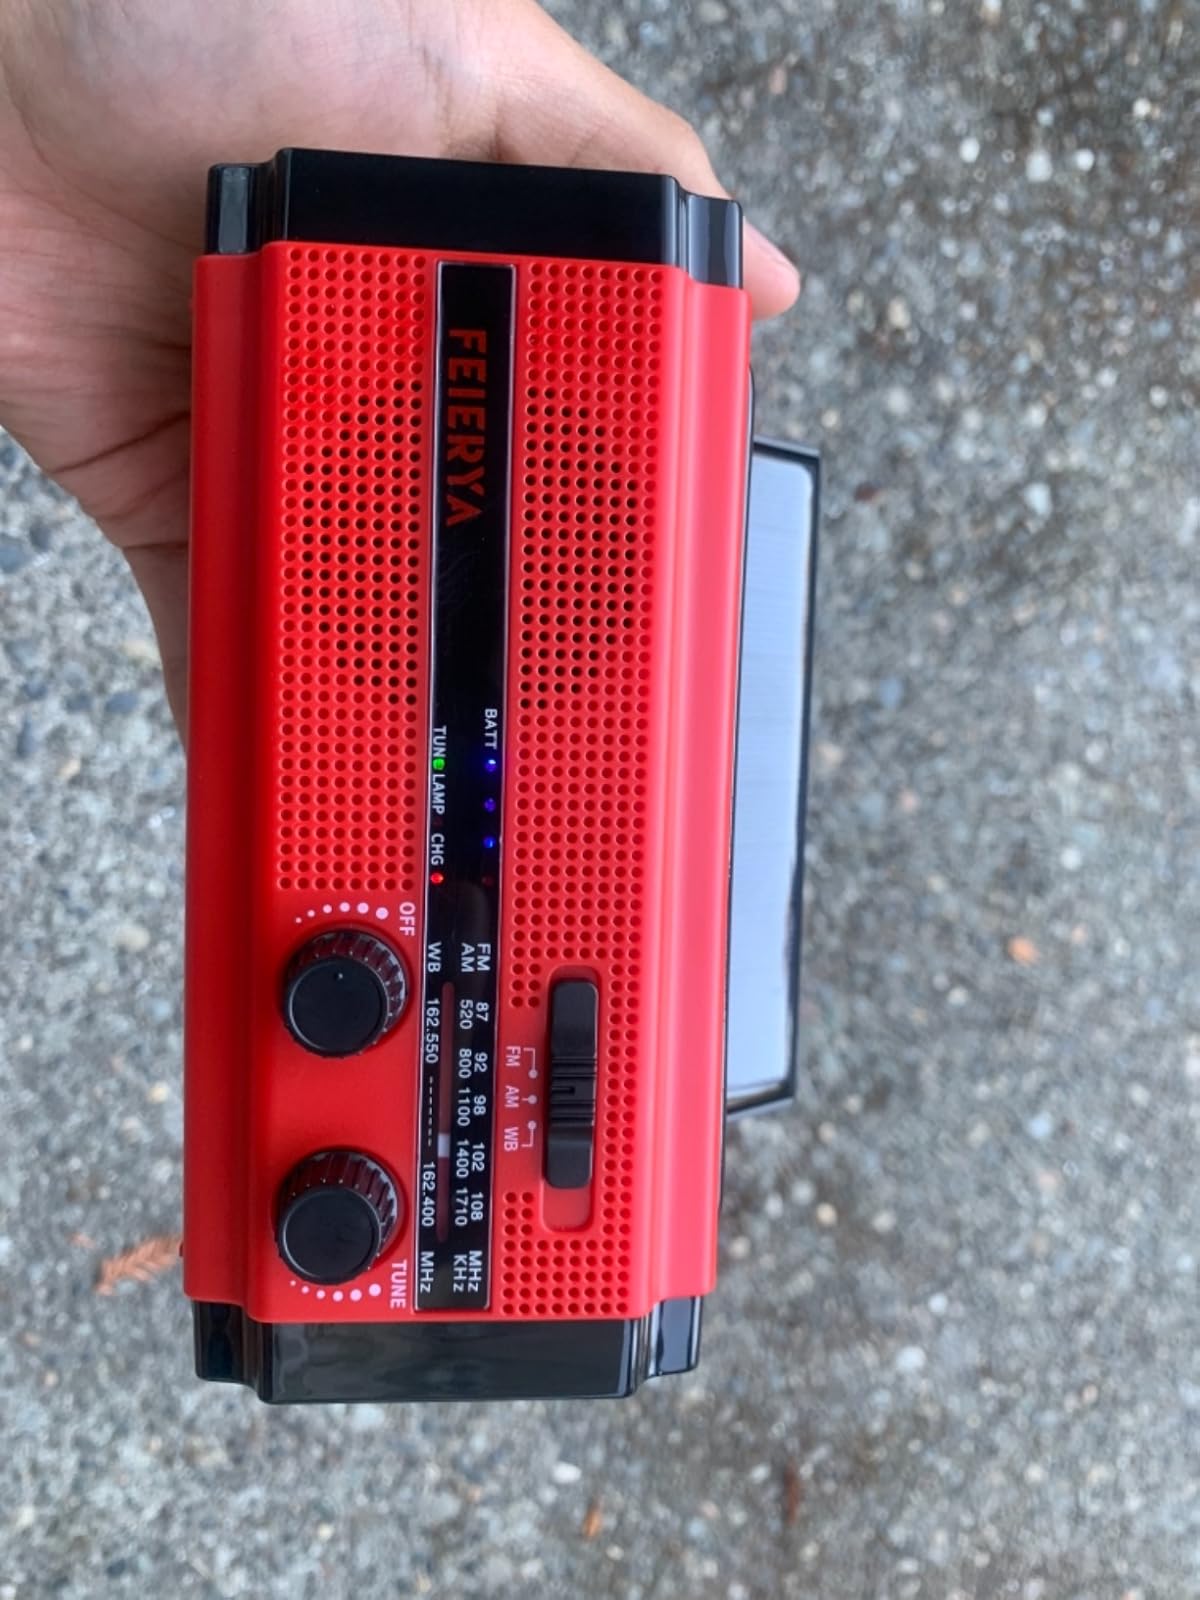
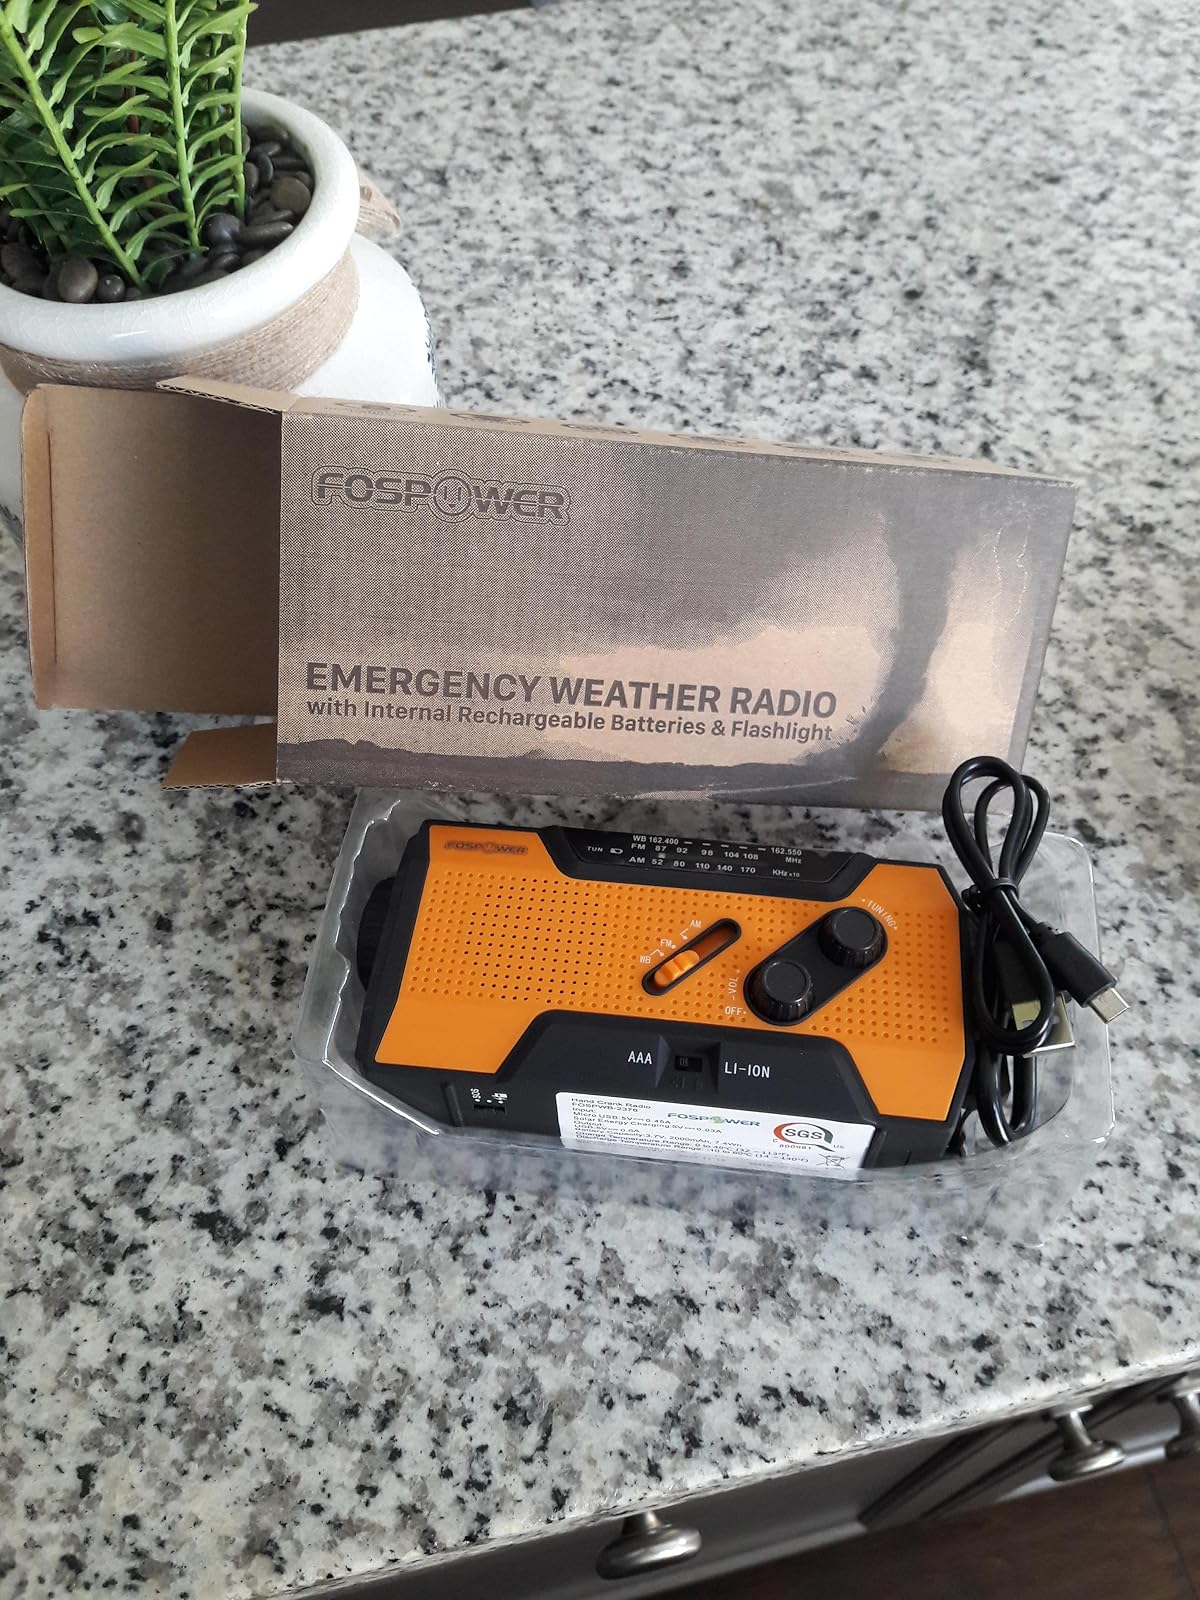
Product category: radio
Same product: no